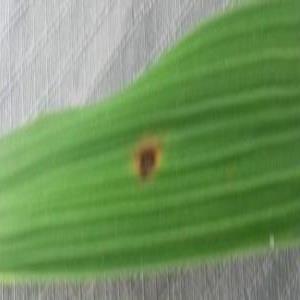
Disease: Brownspot